Texas Gulf Coast

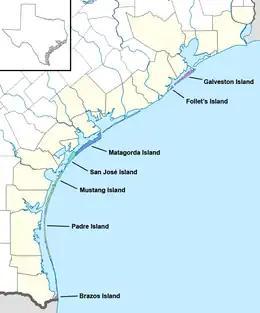
Texas barrier islands illustration

The Texas coastal bend has a geography of waterways fringed by the Texas barrier islands. The Texas seacoast is collectively multitudinal with navigable straits traversing watercraft access as a concourse to the Gulf Intracoastal Waterway and the Texas estuaries.